Small nucleolar RNA SNORD90

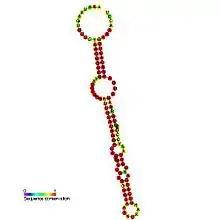
Predicted secondary structure and sequence conservation of SNORD90

In molecular biology, snoRNA SNORD90 (HBII-295) is a non-coding RNA that belongs to the family of C/D snoRNAs. Initially described as HBII-295 this RNA has now been called SNORD70 by the HUGO Gene Nomenclature Committee. It is the human orthologue of the mouse MBII-295 and has no identified RNA target. This RNA is expressed from an intron of the MNAB/OR1K1 gene.